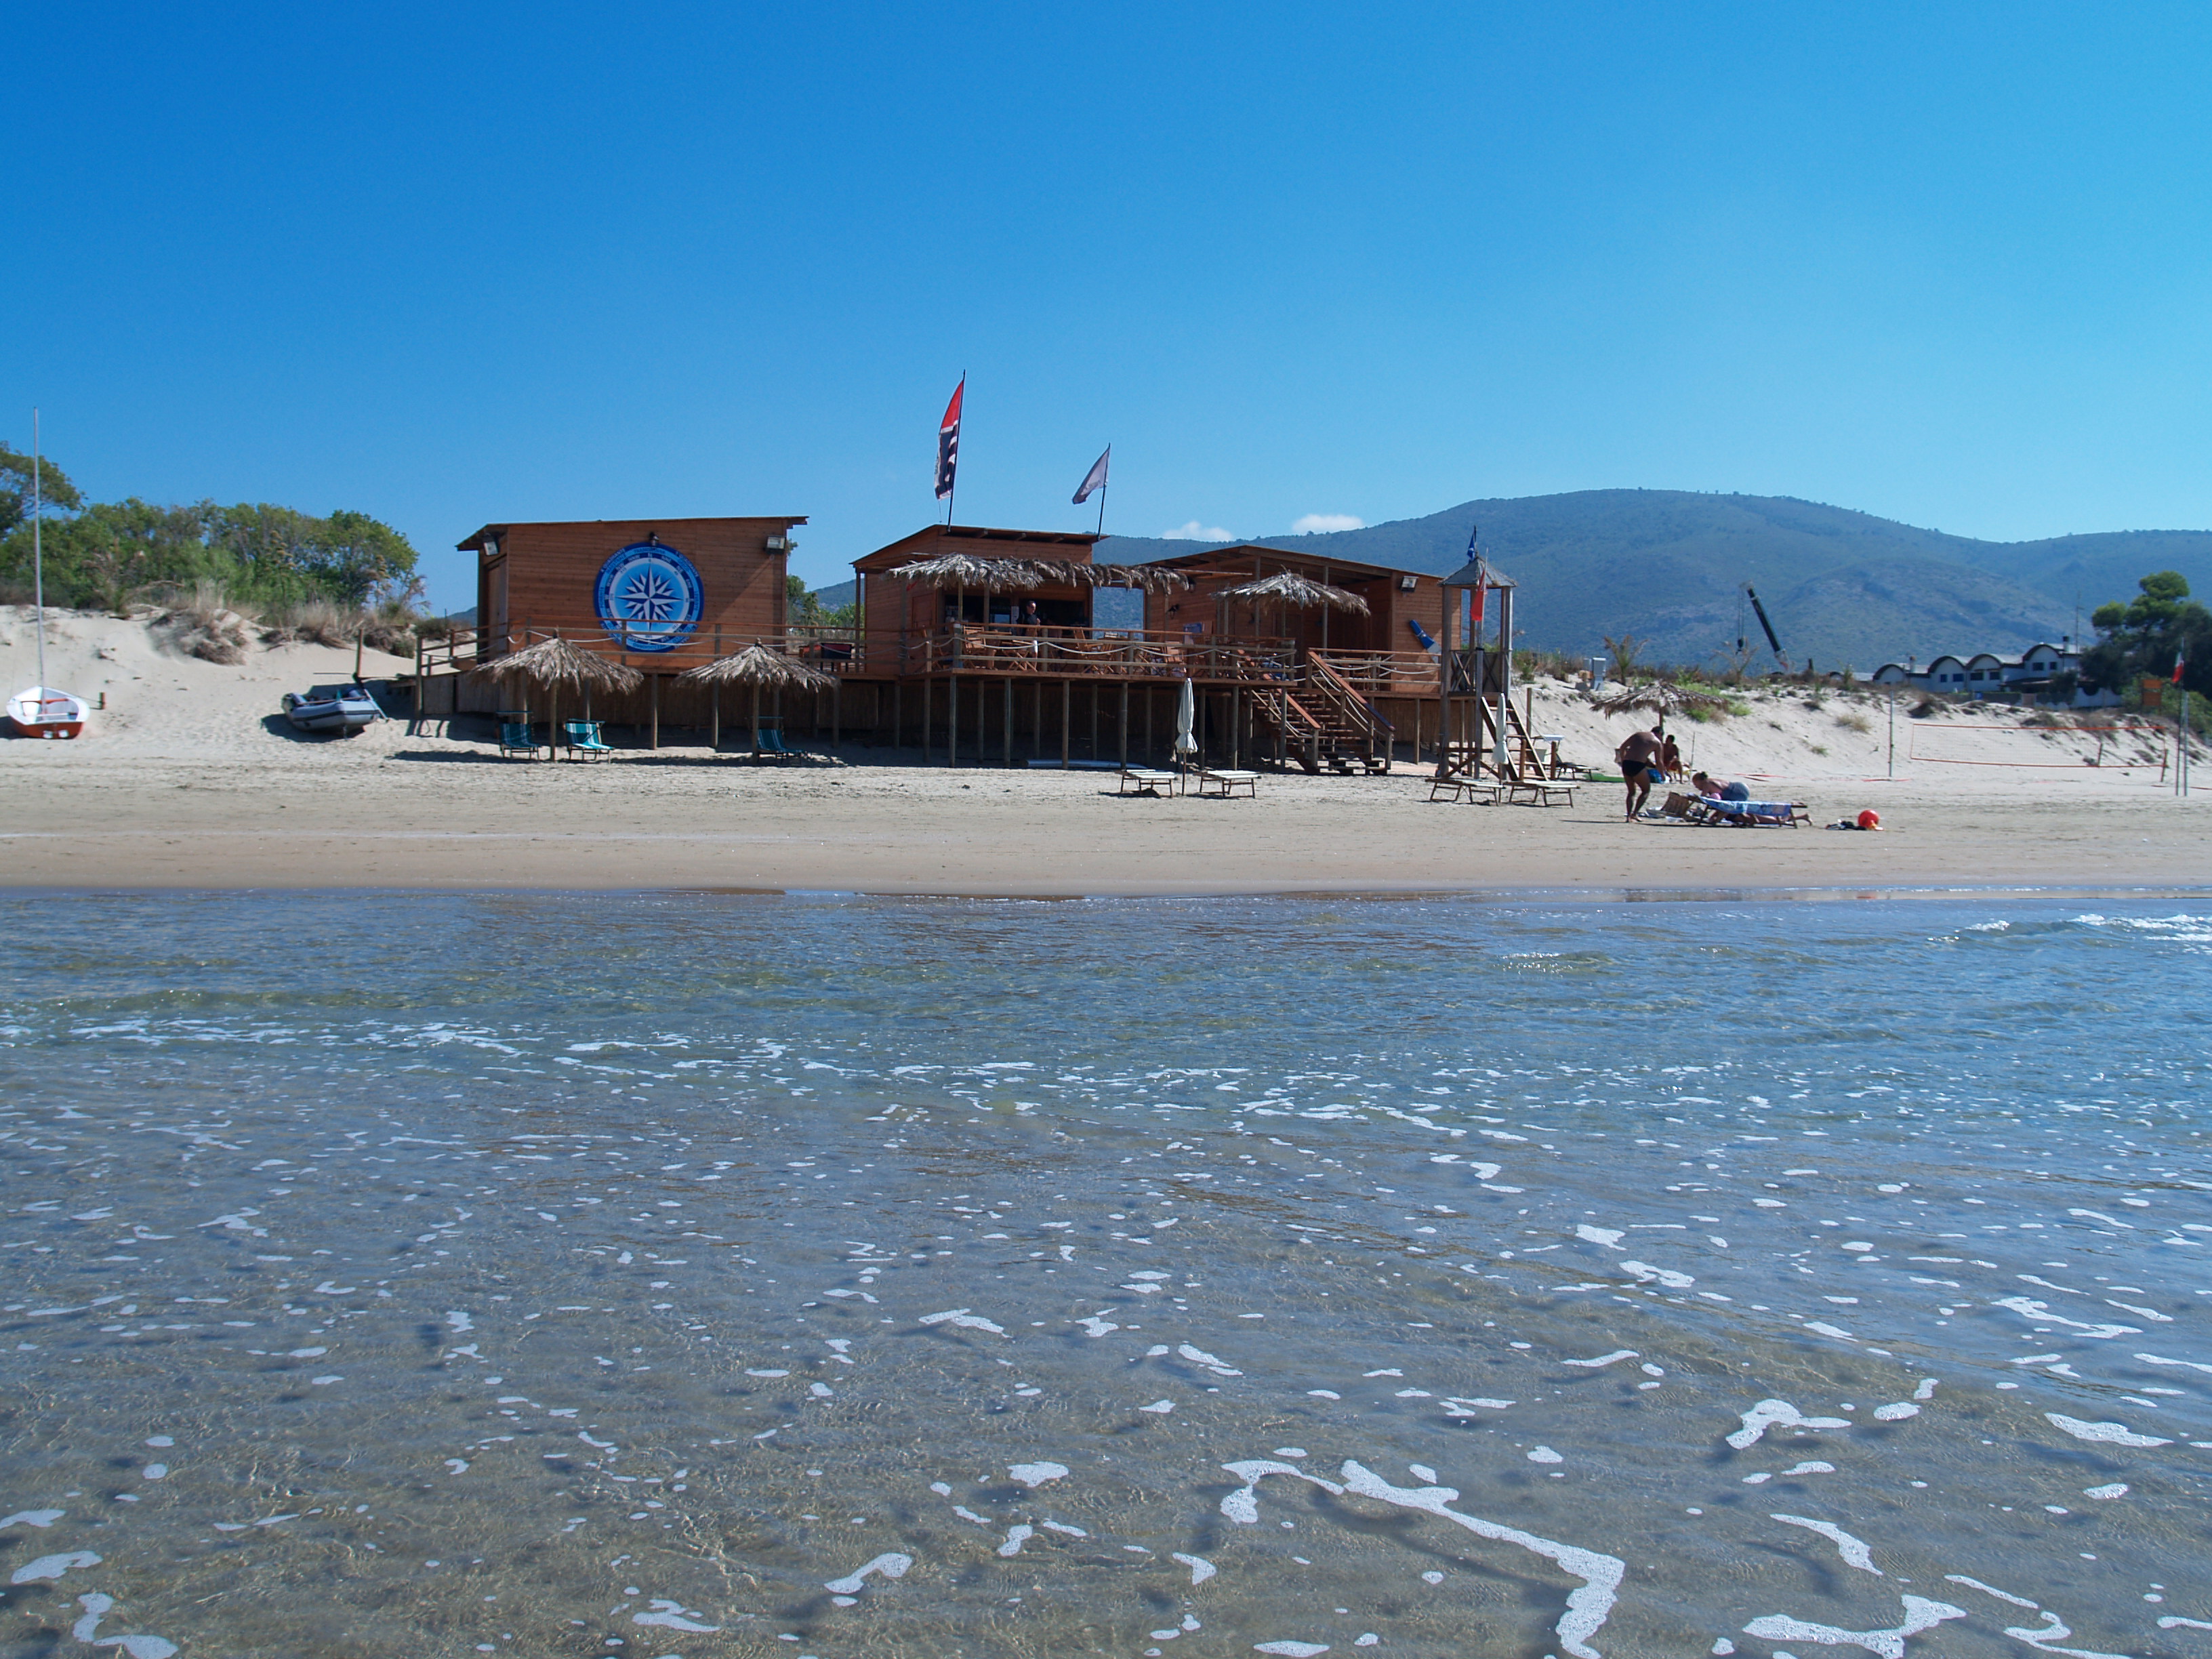
sperlonga, beach, sea, coast, water, ocean, sky, vacation, tourism, sand, vehicle, bay, coastal and oceanic landforms, house, tropics, mountain, tide